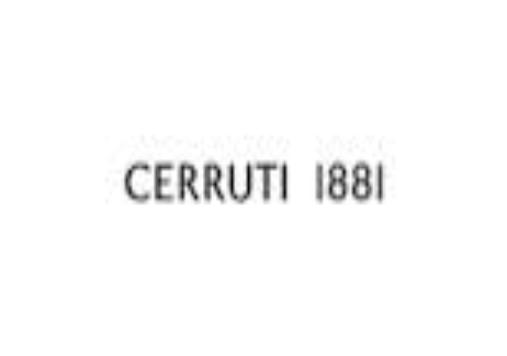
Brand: Cerruti 1881
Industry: Necessities